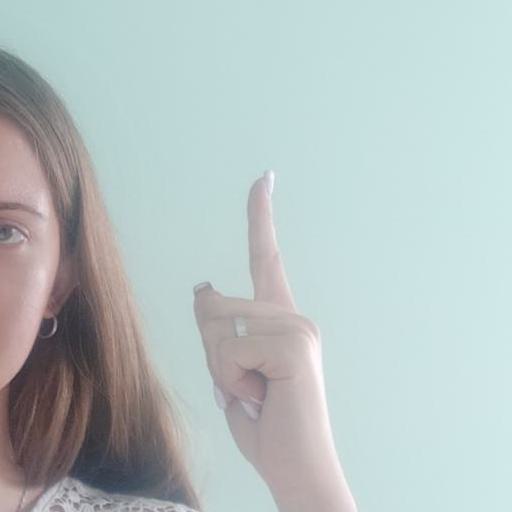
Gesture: one